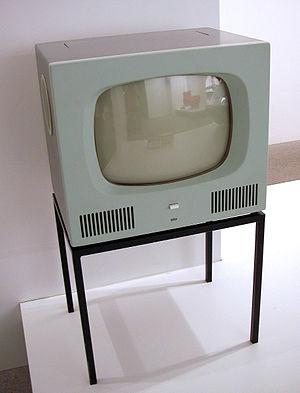
Un téléviseur, par métonymie une télévision, ou encore par apocope une télé, est un appareil affichant sur un écran des émissions de télévision. Il contient pour cela un décodeur de signaux qui accepte un ou plusieurs formats de diffusion de télévision, qui peuvent être analogiques ou numériques. Un téléviseur fonctionne généralement avec une télécommande.
Vitali Abalakov, Russie – Coinceur mécanique, Abalakov
La télévision est un ensemble de techniques destinées à émettre et recevoir des séquences audiovisuelles, appelées programme télévisé. Le contenu de ces programmes peut être décrit selon des procédés analogiques ou numériques tandis que leur transmission peut se faire par ondes radioélectriques ou par réseau câblé.